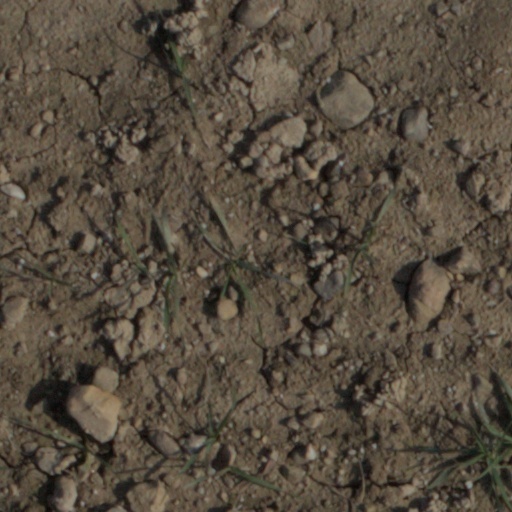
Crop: wheat